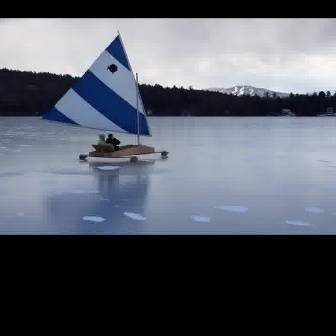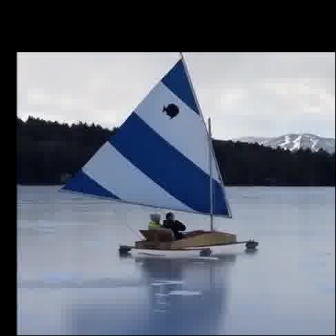
  Please identify the target specified by the bounding box [38,33,167,162] in the first image and locate it in the second image. Return the coordinates in [x_min,y_min,x_max,y_max] format.
Answer: [54,51,259,256]